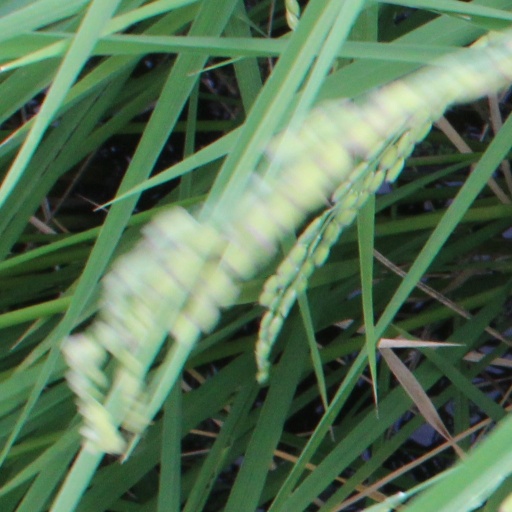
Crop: rice